Cecil Hight

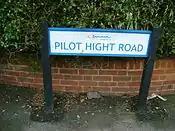
Pilot Hight Road sign in Bournemouth

A new memorial stone was unveiled on 15 August 2015 at the junction of Walsford Road, Benellen Avenue and Leven Avenue, Bournemouth by the Mayor of Bournemouth. Pilot Officer Hight died close to this site.